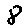
Label: 8